BAPS Shri Swaminarayan Mandir Edison

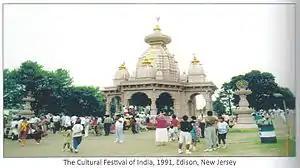
Cultural Festival of India

On July 9, 1990, Pramukh Swami Maharaj, monastic disciples, and devotees viewed a 44,000 square foot plastic molding warehouse and decided to purchase it with the vision of creating a Hindu temple in its place. In 1991, BAPS bought the warehouse and the surrounding property, making it the largest amongst 11 other BAPS temples in the United States at the time. Within the first year of purchasing the warehouse, a small shrine was constructed inside, while the rest of the complex served as a staging area and storage unit for the Cultural Festival of India. The Cultural Festival of India was a thirty-day event organized by BAPS, that took place between July 12 to August 11, 1991. The event served to introduce Indian culture to individuals residing in the United States, through food, music, traditional dances, exhibitions, and educational workshops, among other things.